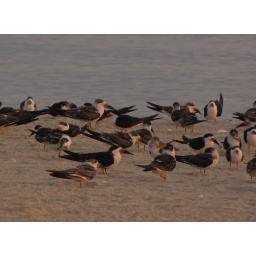
A nice mix of juvenile and adult black skimmers on the beach in Cape May.